Order of Saint Agatha

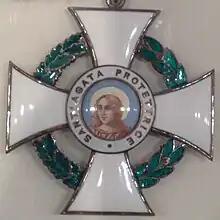
St. Agatha neck decoration.

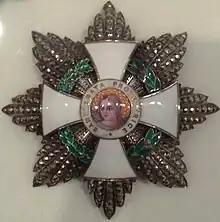
St. Agatha Grand Cross breast star.

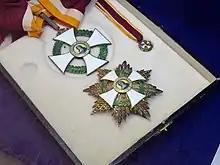
St. Agatha Grand Cross insignia.

The Orders design is made up of a white-enamelled cross backed by a green-enamelled wreath of oak and laurel leaves. The central disc bears a painted image of Saint Agatha, the Orders namesake, surrounded by a white-enamelled ring. The ring bears the words; "SANT AGATA PROTETTRICE" (Saint Agatha Protector), while the bottom has a gold laurel wreath. The reverse of the badge shows a gold representation of the Coat of Arms of San Marino, surrounded by the Orders motto: Bene Merenti.